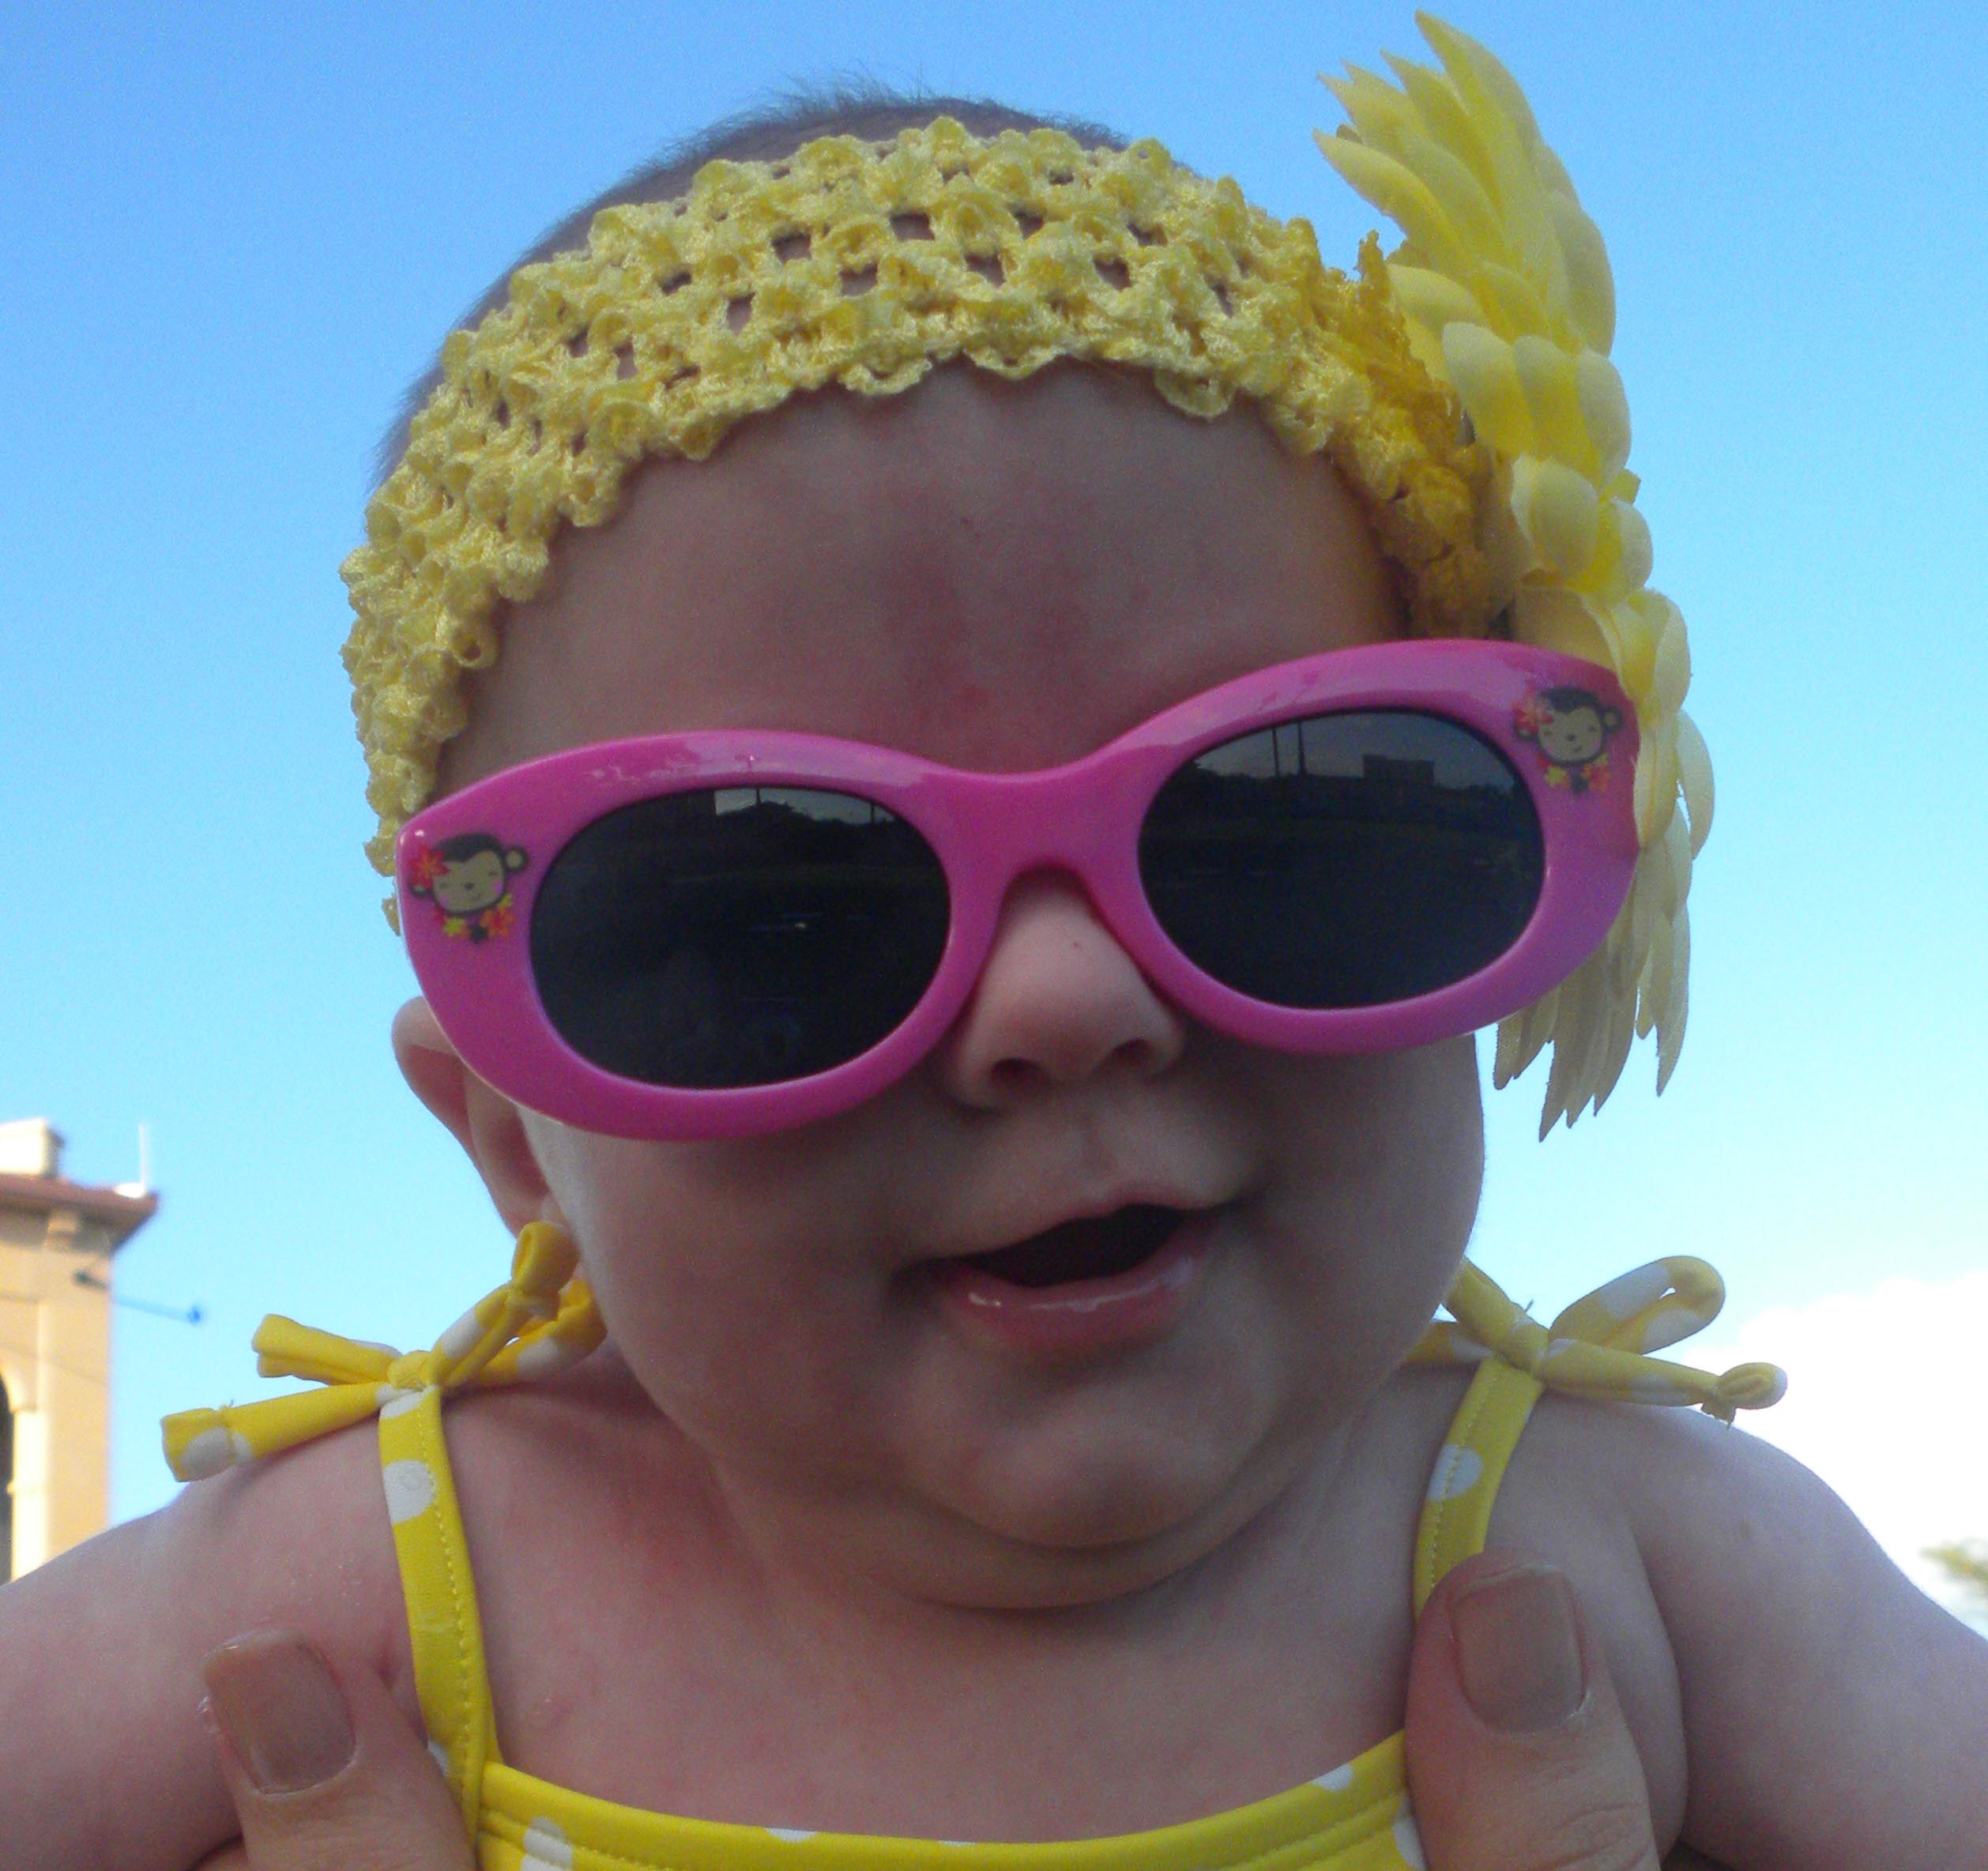
beach, girl, hair, kid, cute, summer, vacation, tropical, color, child, clothing, yellow, baby, hairstyle, smile, face, nose, sunglasses, glasses, selfie, head, little, daughter, fashion accessory, vision care